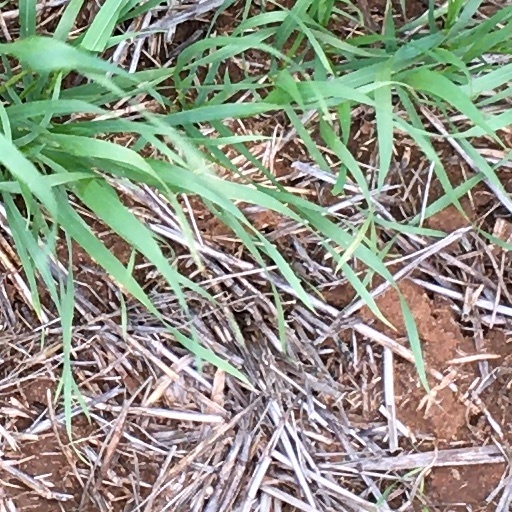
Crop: wheat